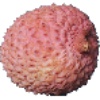
Label: Lychee 1